2022 NCAA Division I women's basketball championship game

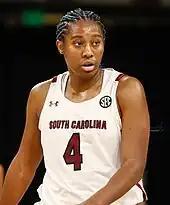
Aliyah Boston of South Carolina was named the NCAA Tournament MOP.

South Carolina jumped out to a 5–0 lead, and held a nine-point lead by the first timeout in the game, three and a half minutes into the contest. The Gamecocks already had seven second-chance points and eight rebounds. Aliyah Boston made a jump shot with 19 seconds to go in the first quarter, giving the Gamecocks a 22–8 lead. South Carolina had seven offensive rebounds in the quarter and held a 12–3 edge in rebounds.